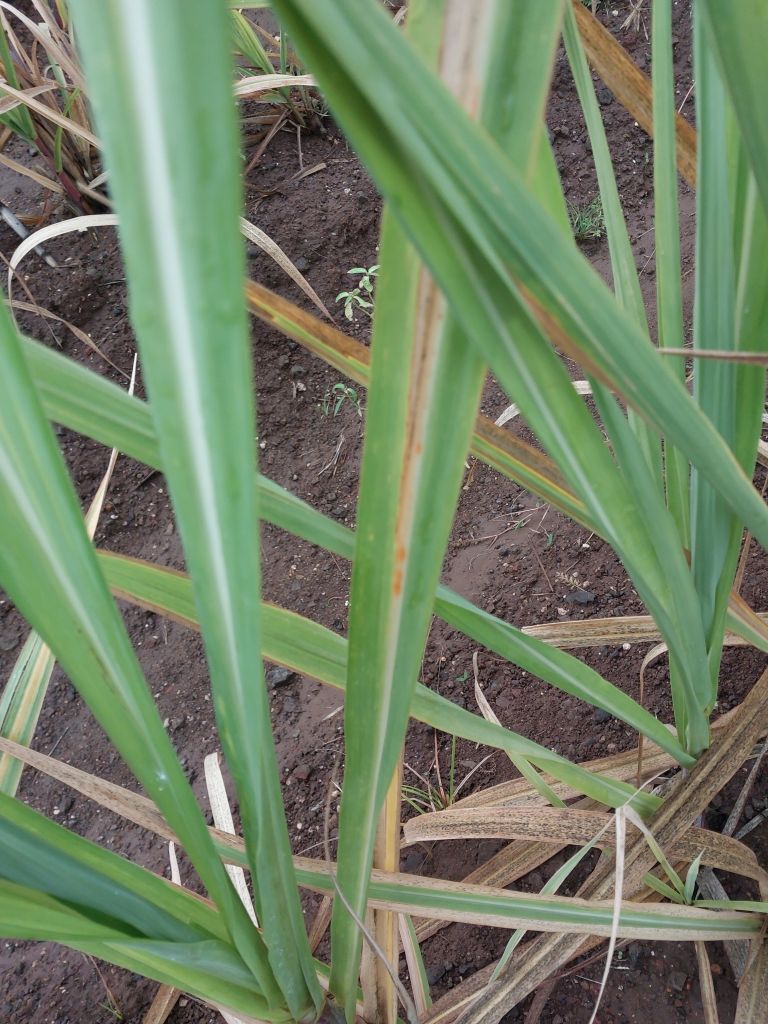
Label: Brown Spot